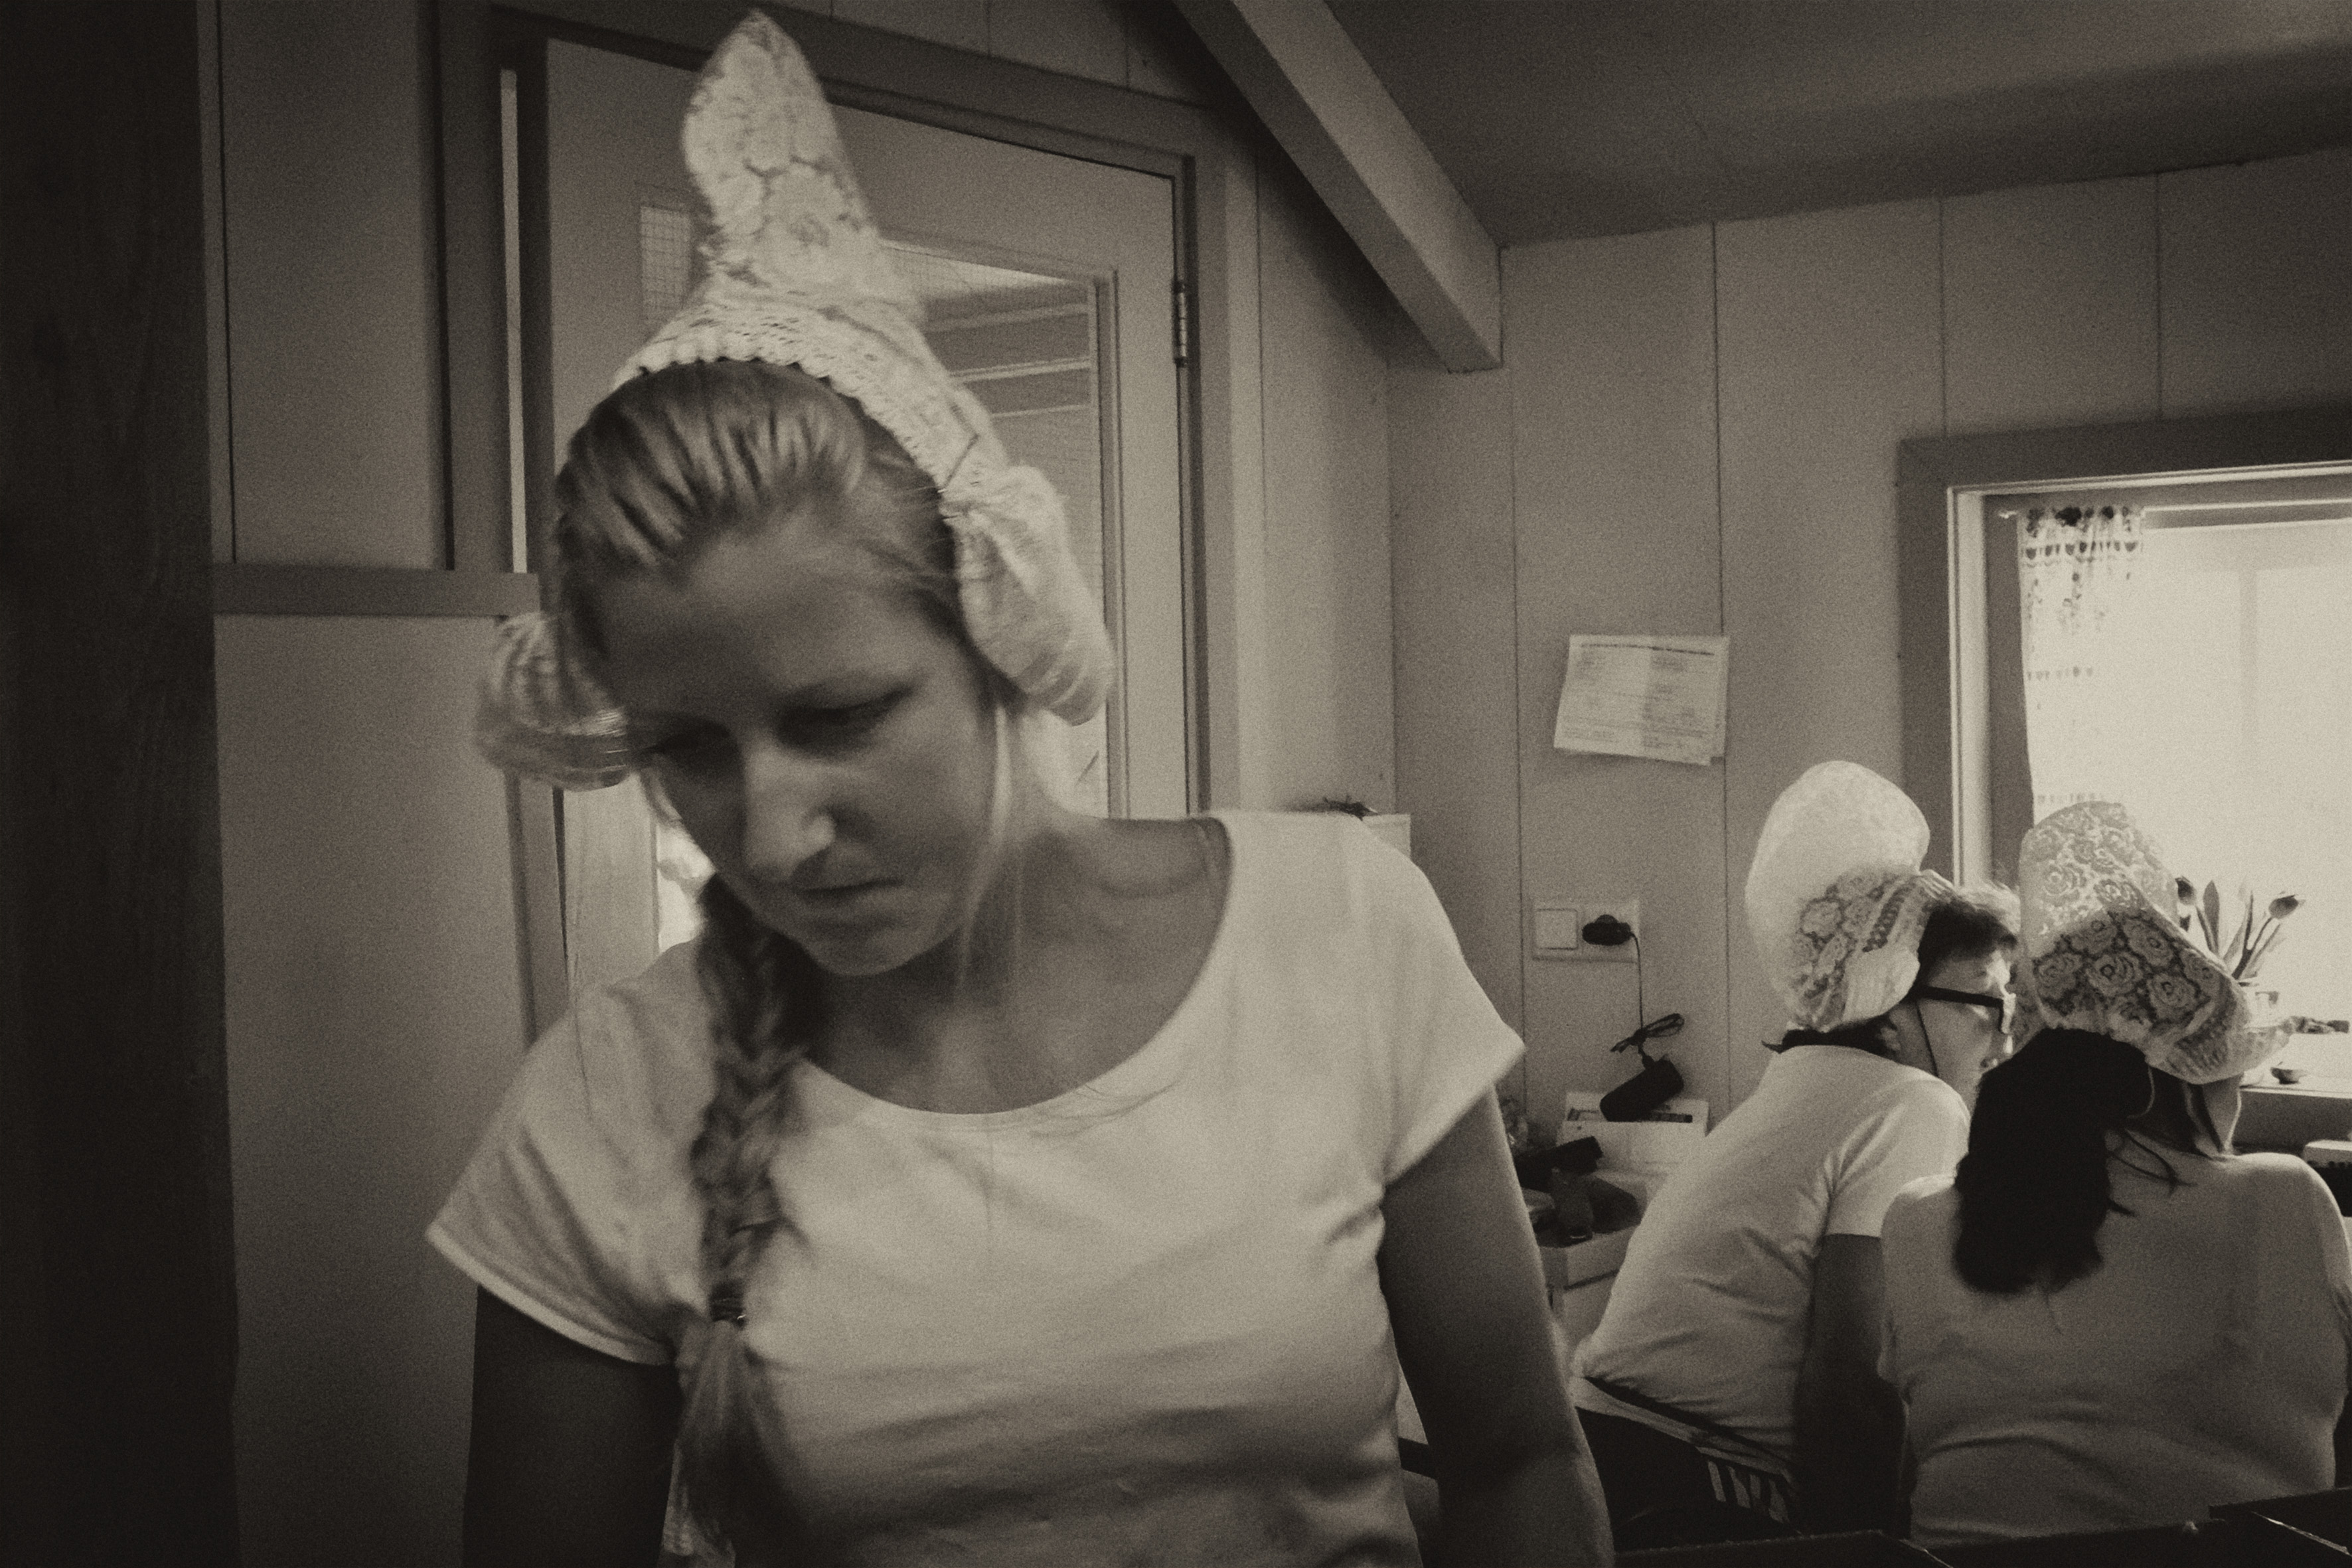
black and white, white, photography, travel, fujifilm, portrait, black, monochrome, netherlands, head, photograph, image, fuji, fujix, fujixe1, zaanseschans, monochrome photography